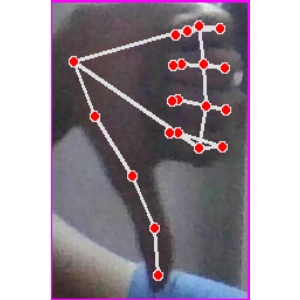
अक्षर: फ